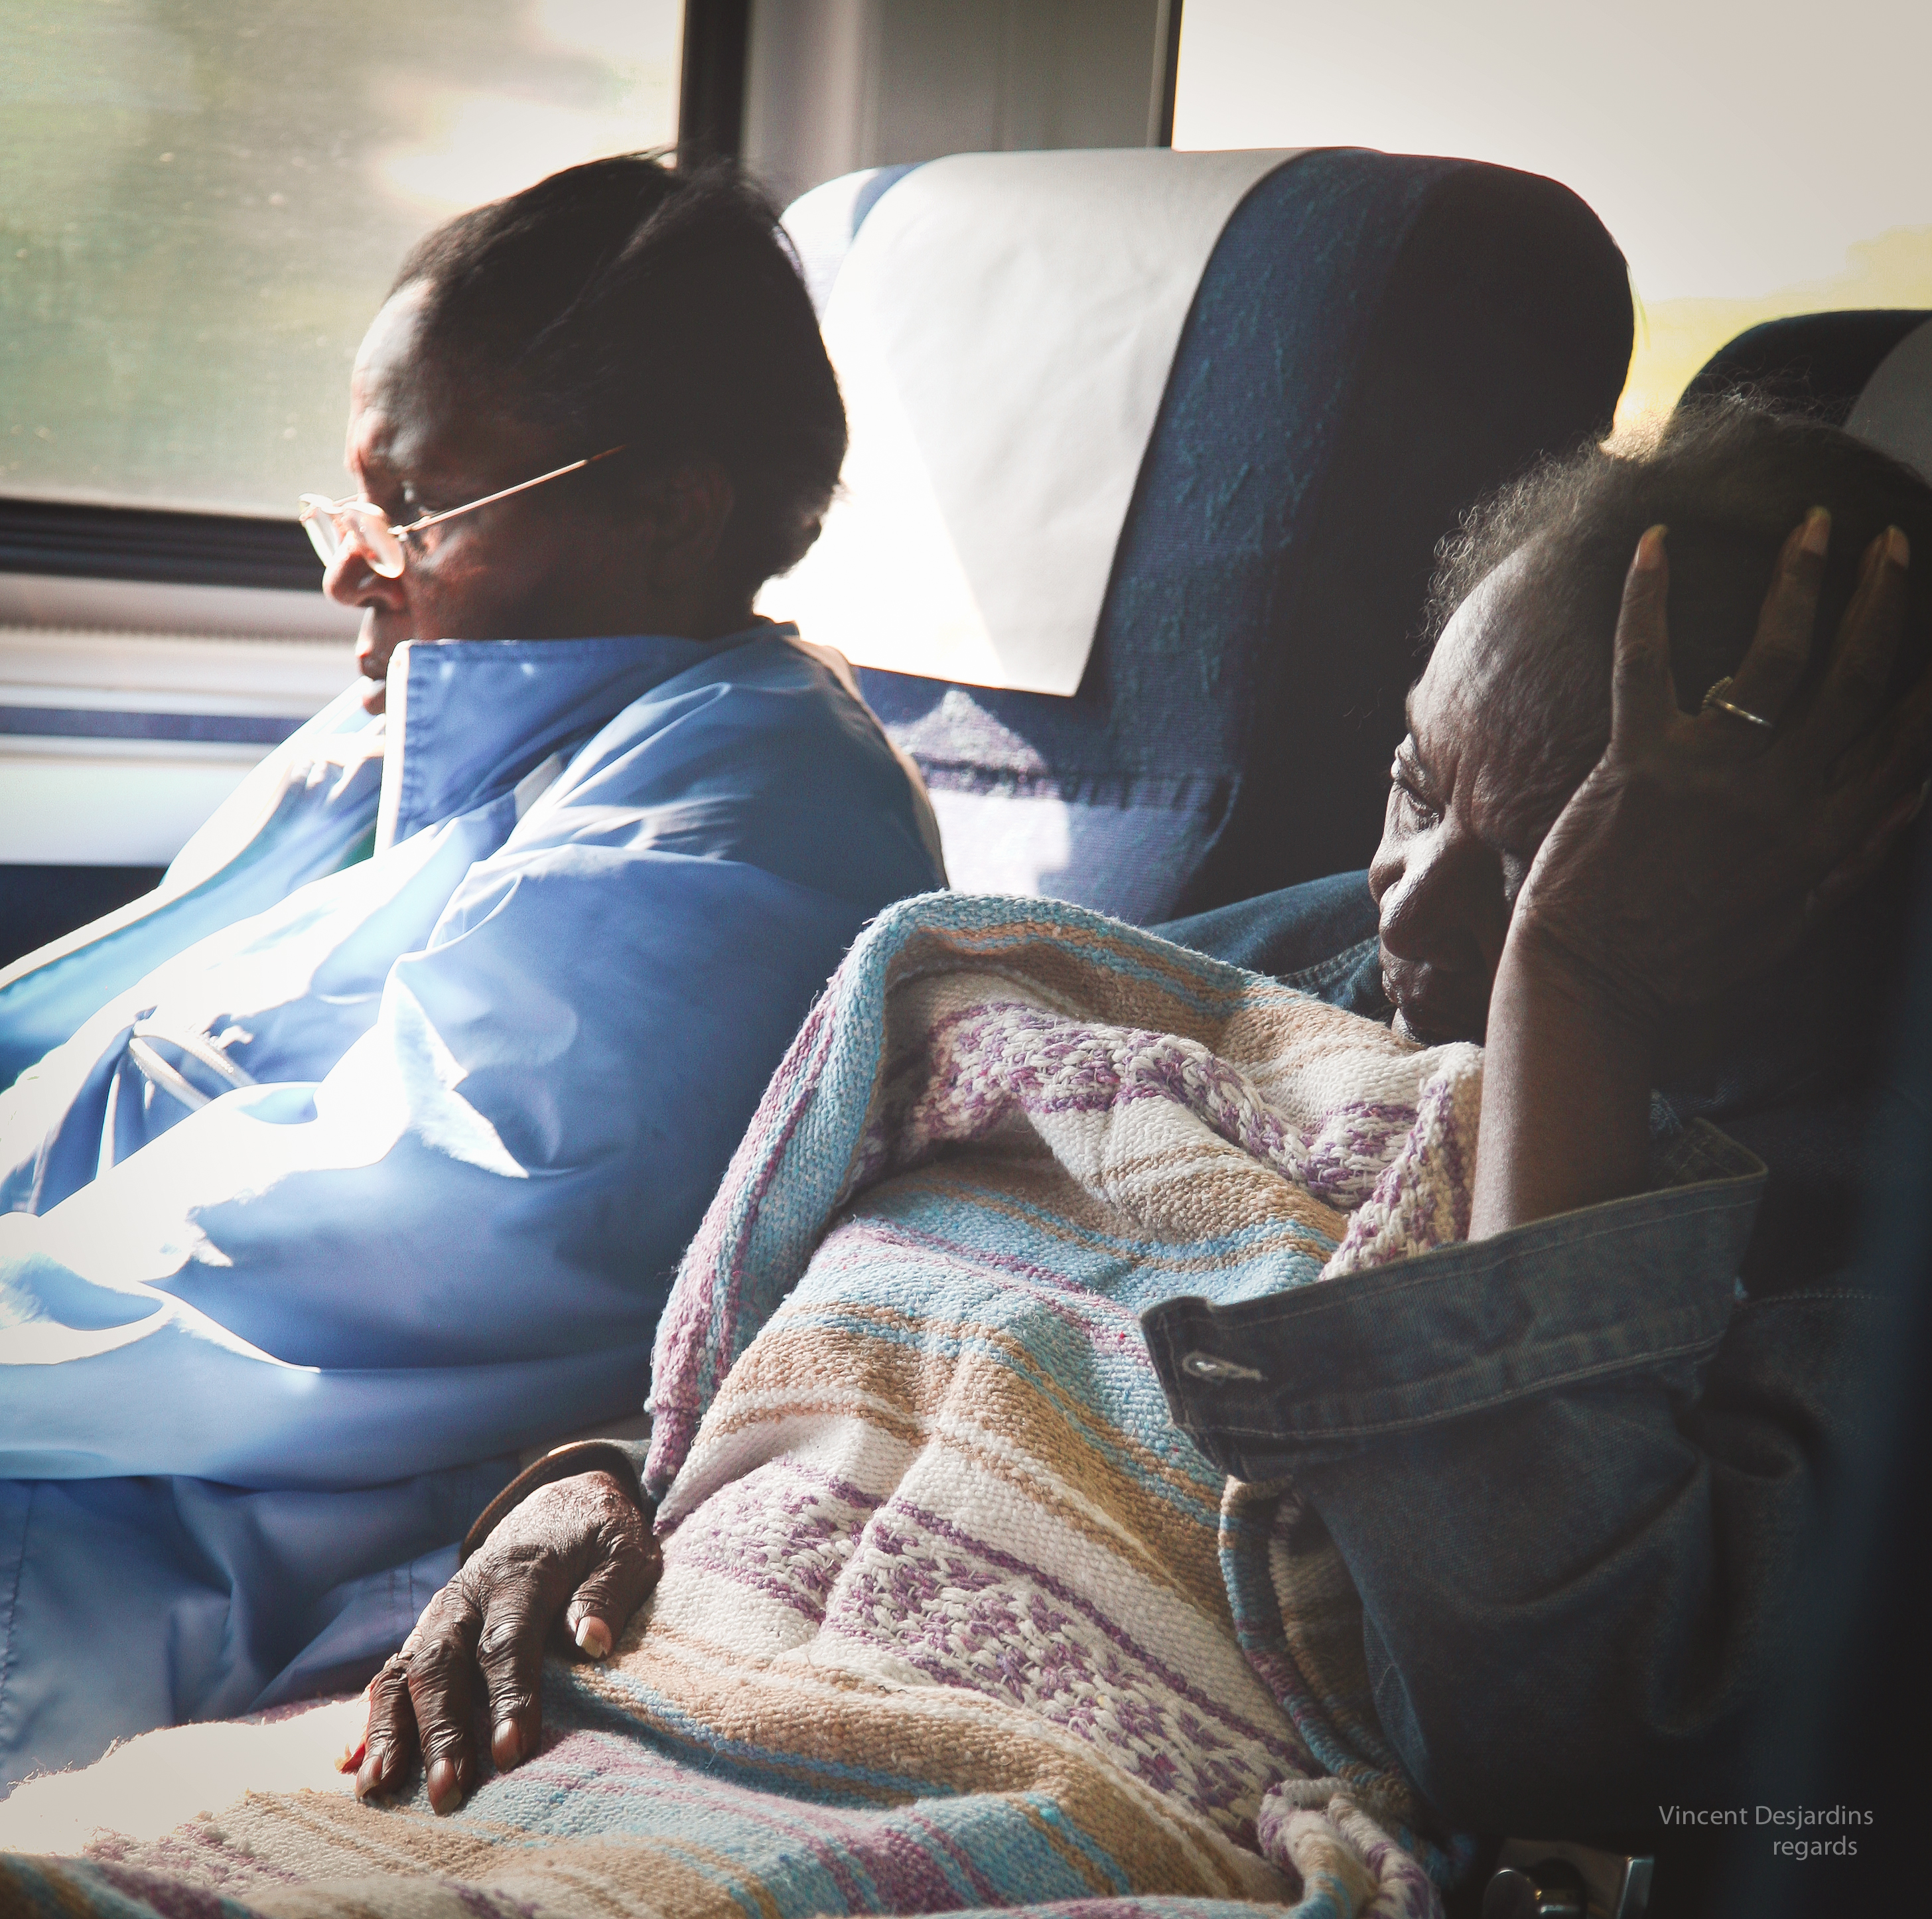
person, window, train, sitting, usa, unitedstates, fenetre, zug, image, tren, passenger, trein, amtrak, 337, wisconsin, milwaukee, treno, pociag, passager, hiawatha, pasajero, passagier, human positions